Allies of World War II

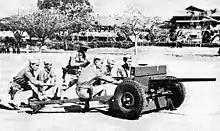
Philippine Scouts at Fort William McKinley firing a 37 mm anti-tank gun in training

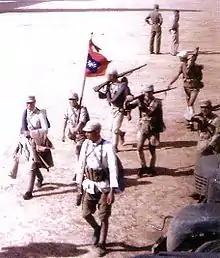
Soldiers of the National Revolutionary Army associated with Nationalist China, during the Second Sino-Japanese War

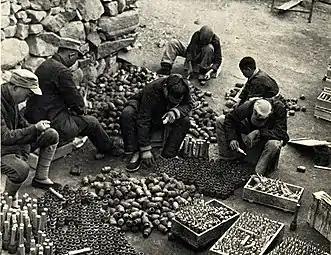
Soldiers of the First Workers' and Peasants' Army associated with Communist China, during the Sino-Japanese War

The United States had indirectly supported Britain's war effort against Germany up to 1941 and declared its opposition to territorial aggrandizement. Materiel support to Britain was provided while the U.S. was officially neutral via the Lend-Lease Act starting in 1941.